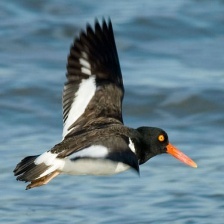
Species: OYSTER CATCHER
Scientific name: HAEMATOPUS
ImageNet parent category: oystercatcher